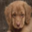
Label: dog